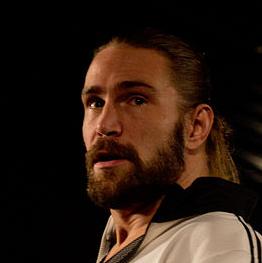
Age: 34